Minakuchi-juku

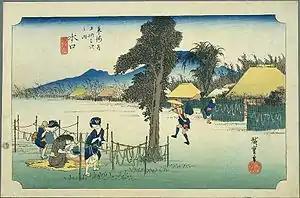
Hiroshige's print of Minakuchi-juku, part of the "Hōeidō" edition "The Fifty-three Stations of the Tōkaidō" series

Minakuchi-juku developed as early as the Muromachi period, as its location was convenient for travelers going to the Ise Grand Shrine and Ise Bay. In the early Edo period, the system of post stations on the Tōkaidō was formalized by the Tokugawa shogunate in 1601, Minakuchi-juku became an official post station. It was on the "sankin-kōtai" route by many western "daimyō" to-and-from the Shogun's court in Edo. Minakuchi Castle was constructed in 1634 on the western border of the town by Shogun Tokugawa Iemitsu as a way station where he could stay at during his travels between Edo and Kyoto. It was built in a similar fashion to Nijō Castle. Minakuchi was thus both a post station and a castle town, In 1682, Minakuchi Domain was created with a cadet branch of the Katō clan ruling until the Meiji restoration.